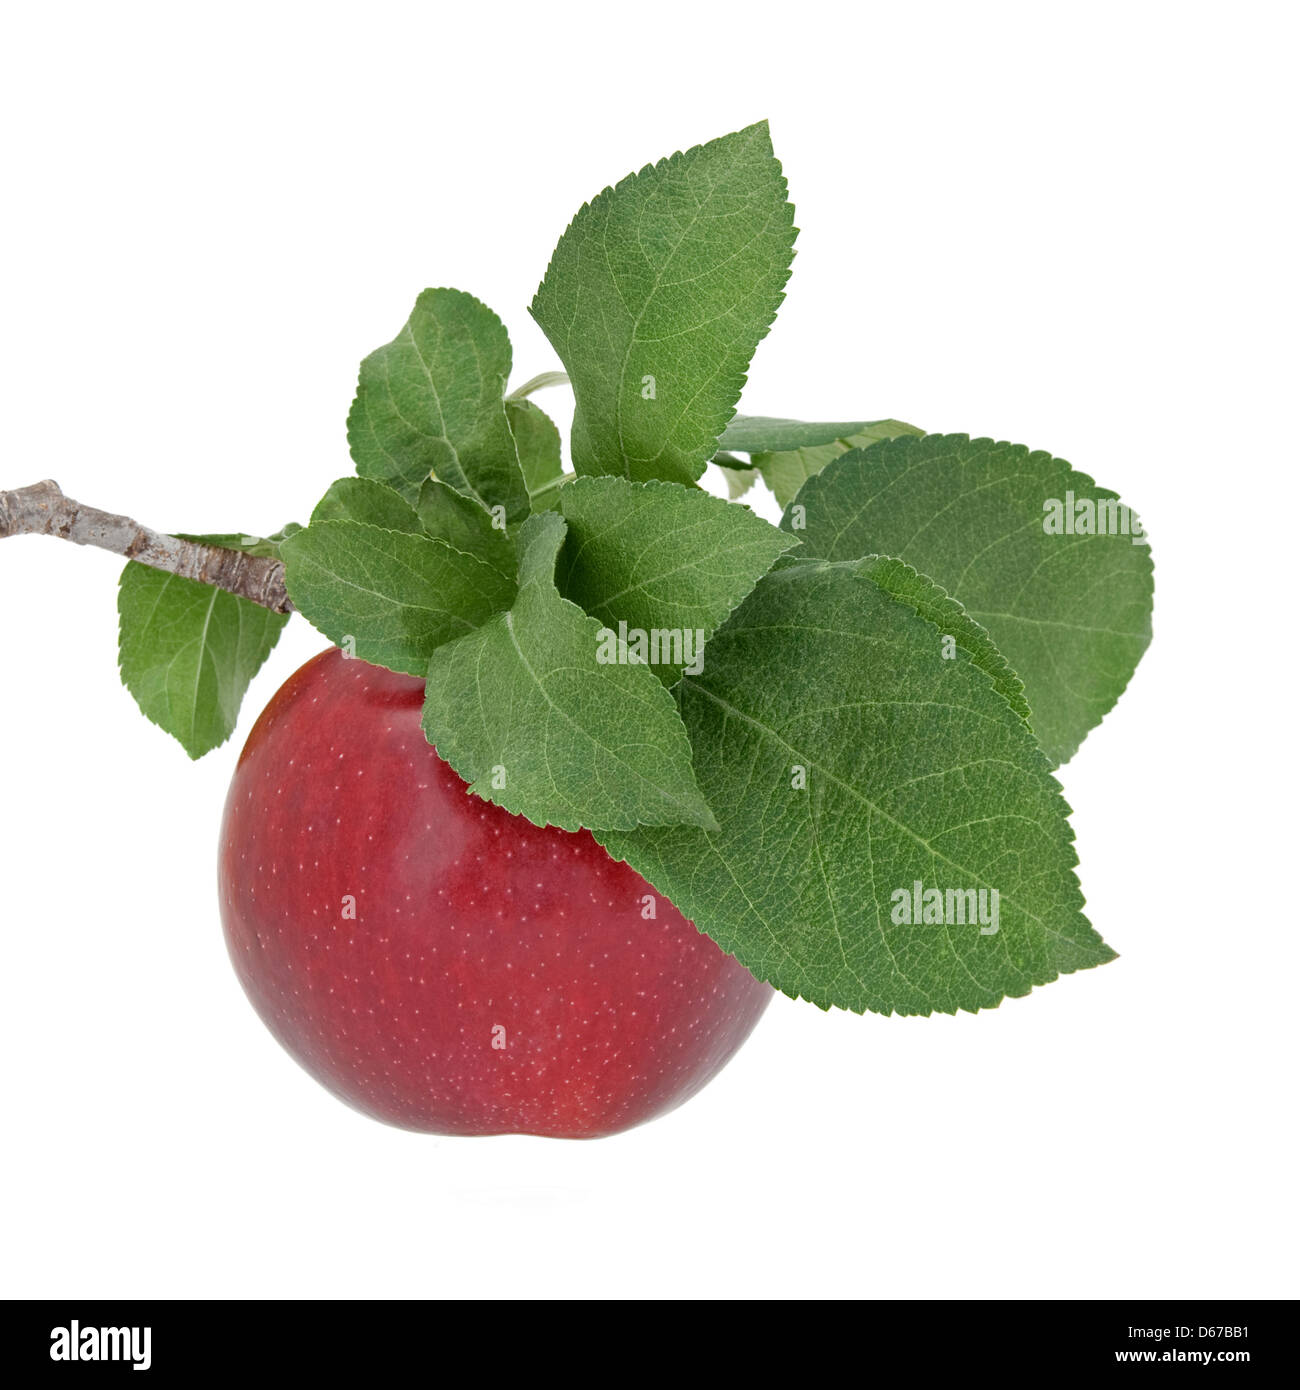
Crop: apple
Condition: healthy